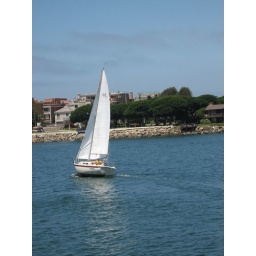
I saw tons of sailboats when I rode my bike by Marina Del Rey.